Higgs boson

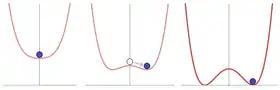
"Symmetry breaking illustrated":At high energy levels "(left)" the ball settles in the centre, and the result is symmetrical. At lower energy levels "(right)", the overall "rules" remain symmetrical, but the "sombrero potential" comes into effect: "local" symmetry inevitably becomes broken since eventually the ball must at random roll one way or another.

Gauge invariance is an important property of modern particle theories such as the Standard Model, partly due to its success in other areas of fundamental physics such as electromagnetism and the strong interaction (quantum chromodynamics). However, before Sheldon Glashow extended the electroweak unification models in 1961, there were great difficulties in developing gauge theories for the weak nuclear force or a possible unified electroweak interaction. Fermions with a mass term would violate gauge symmetry and therefore cannot be gauge invariant. (This can be seen by examining the Dirac Lagrangian for a fermion in terms of left and right handed components; we find none of the spin-half particles could ever flip helicity as required for mass, so they must be massless.)